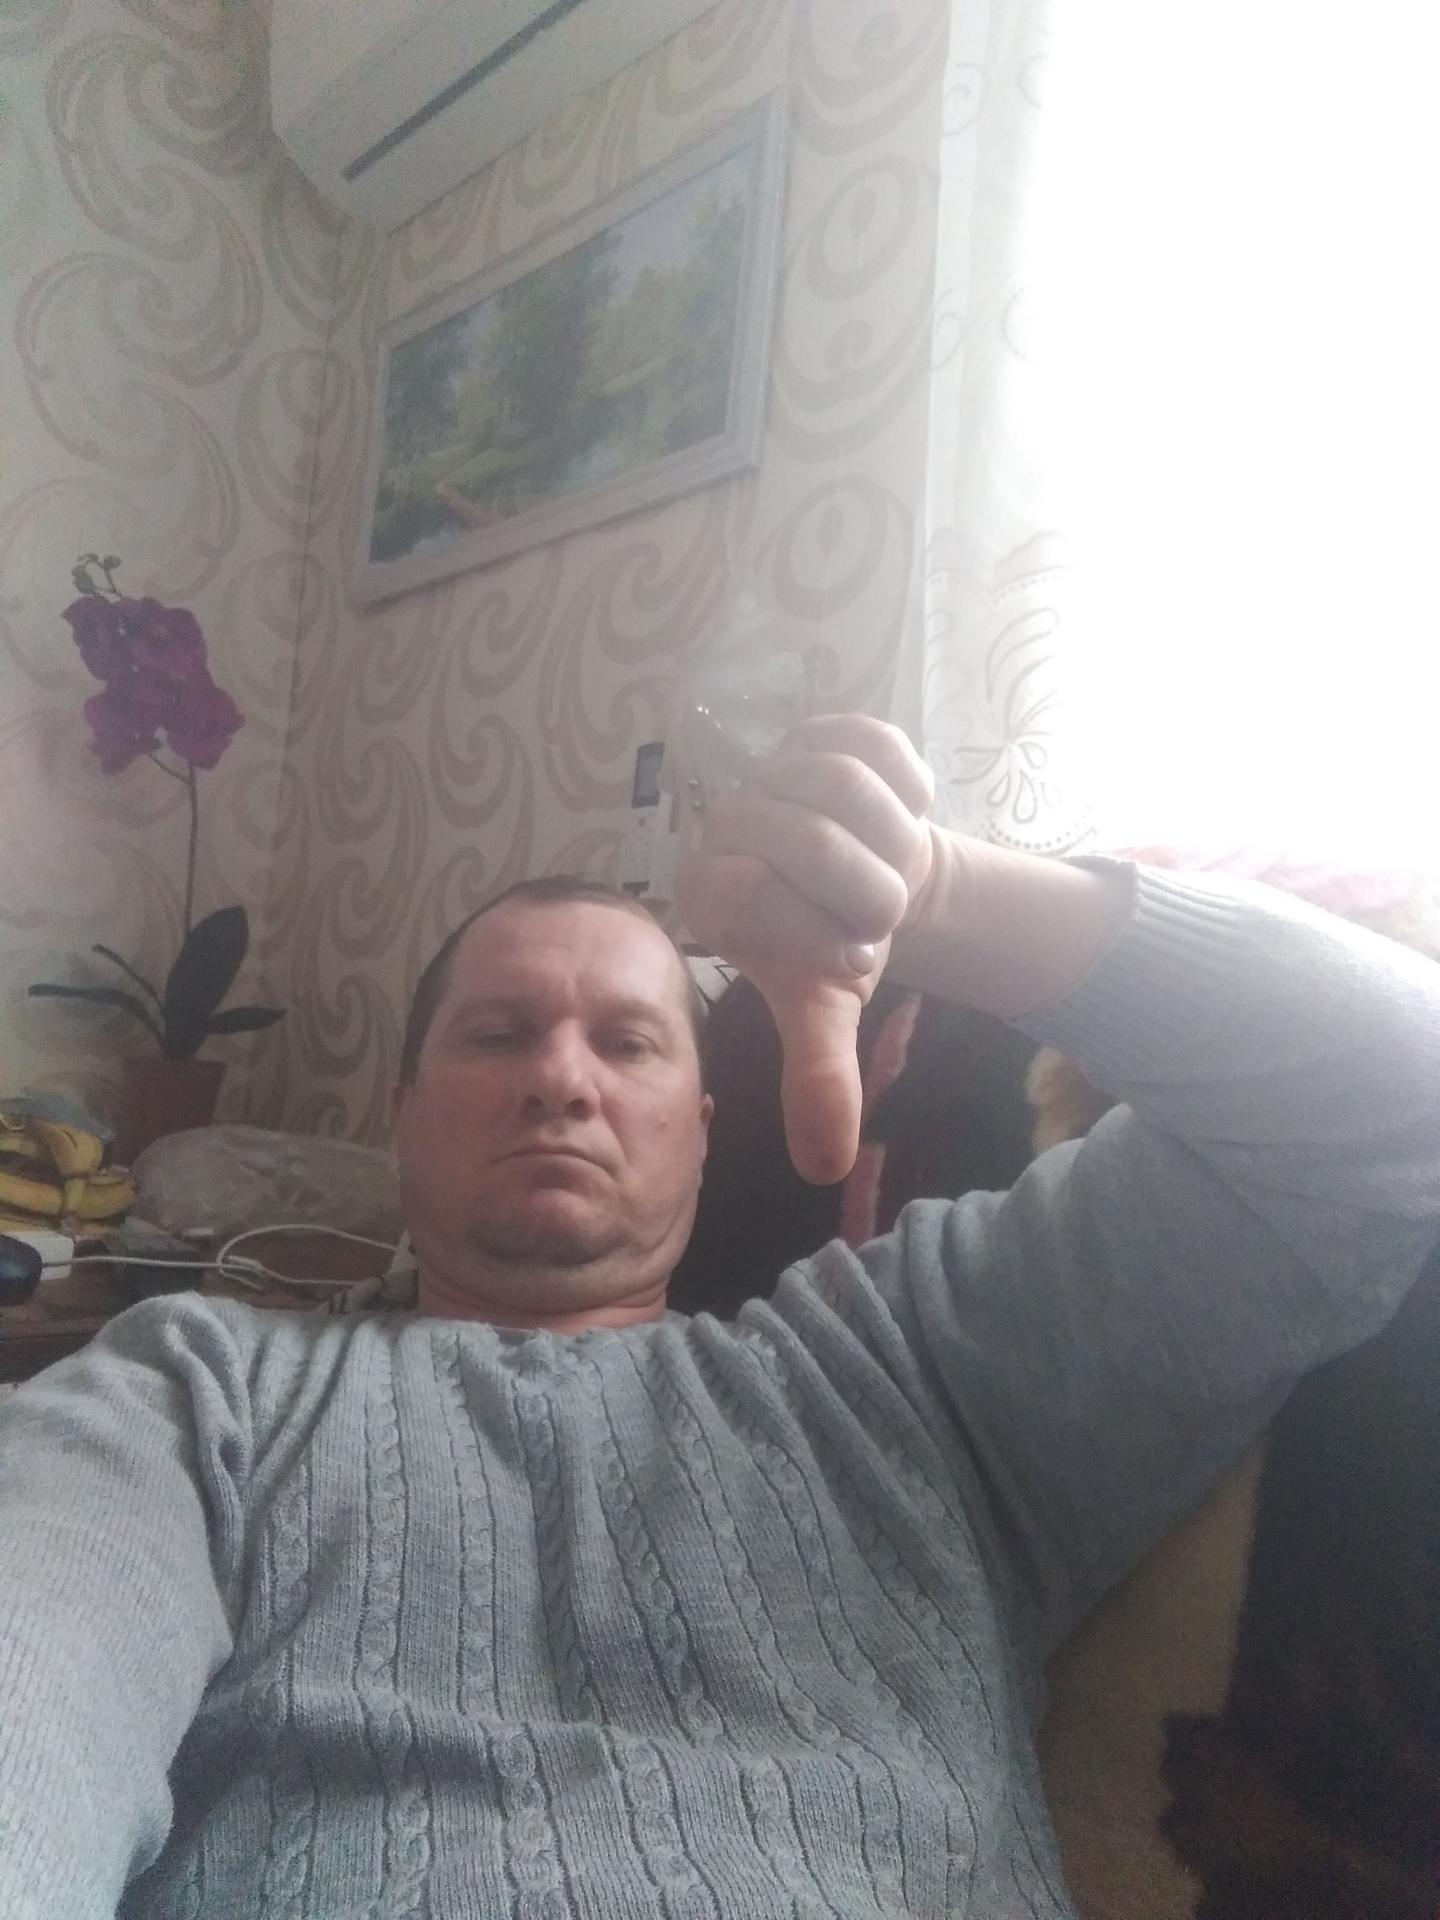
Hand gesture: dislike